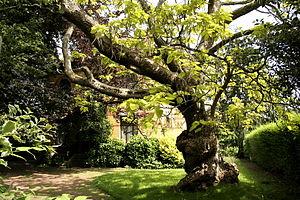
Catalpa doré (Catalpa bignonioides ‘Aurea’) Circonférence mesurée à 1m50 du sol: 300 cm (2007) Hauteur
Le Rœulx [ləʁø] est une ville francophone de Belgique située en Wallonie, dans la province de Hainaut.